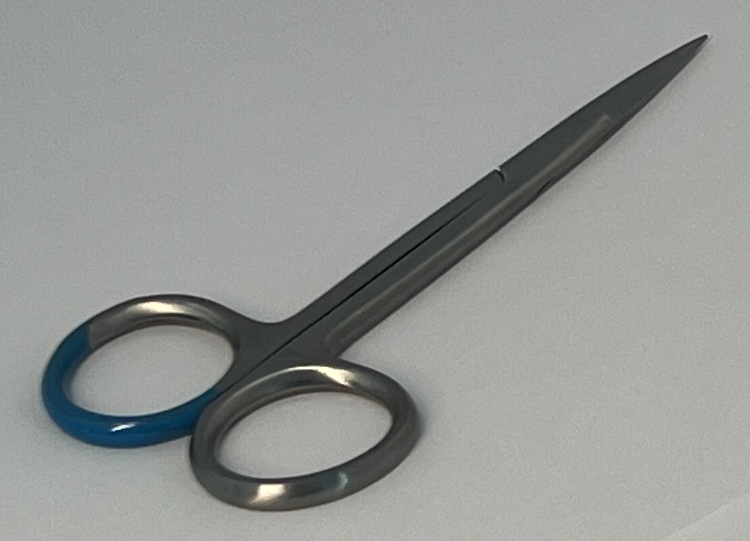
Hinged instrument state: closed